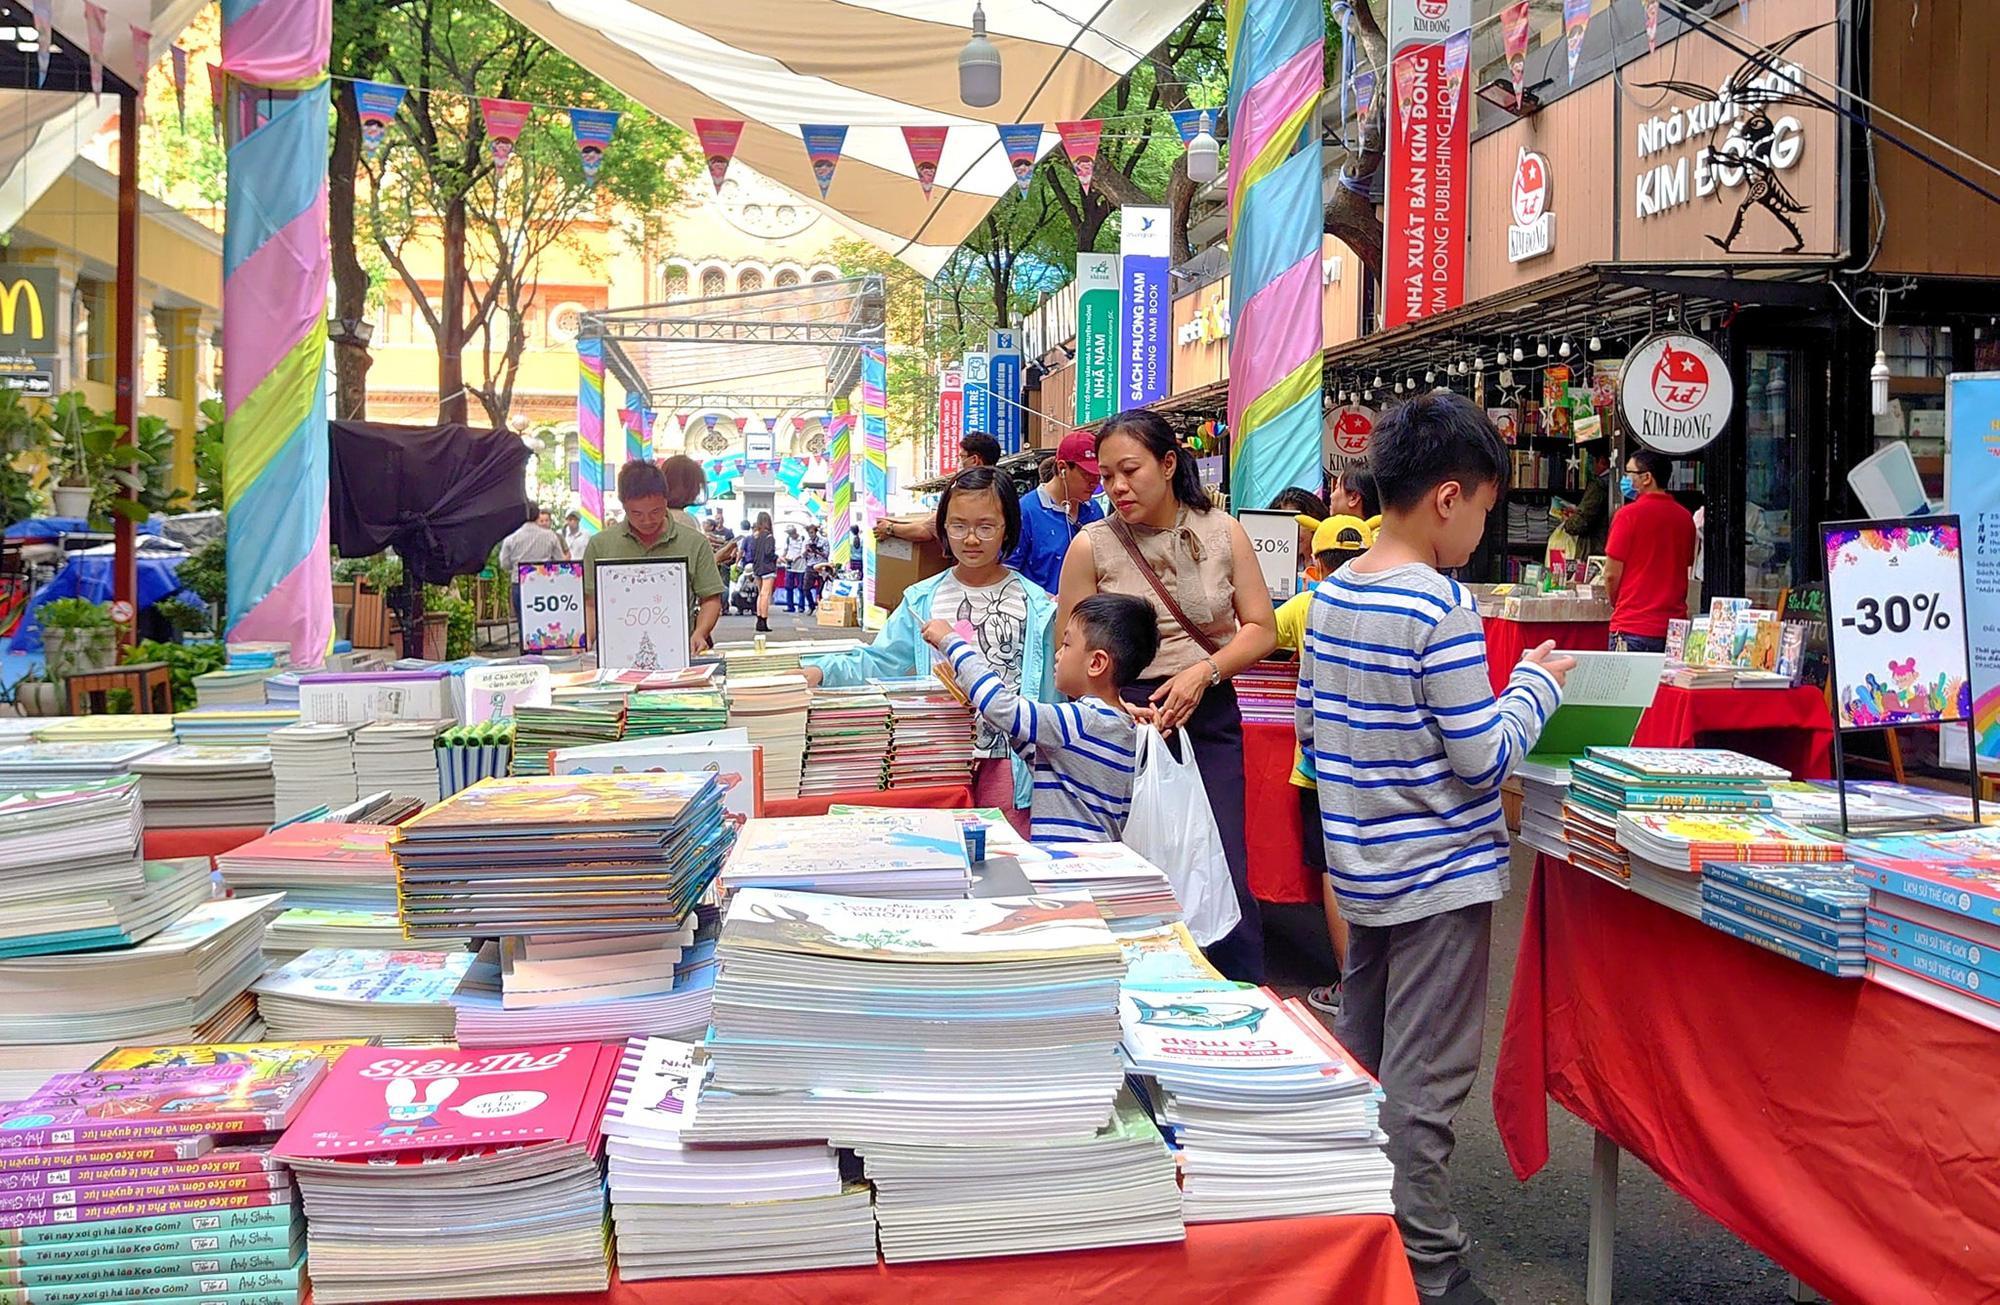
có một cậu bé đang đọc sách ở quầy sách phía bên phải